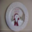
Label: plate